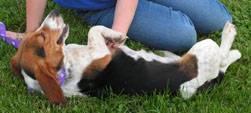
dog